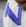
Number: 7